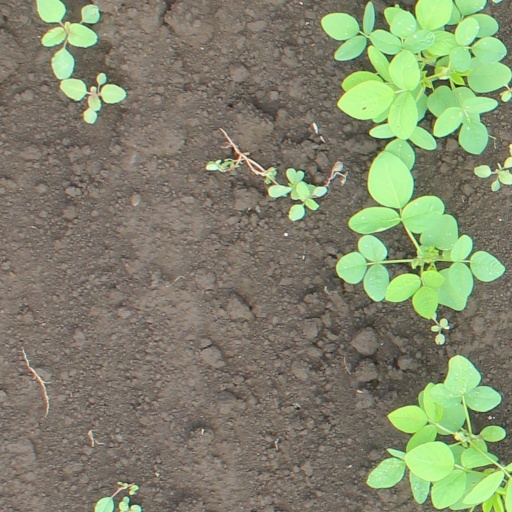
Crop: soybean